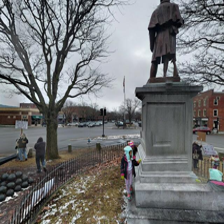
Label: streetView